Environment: real
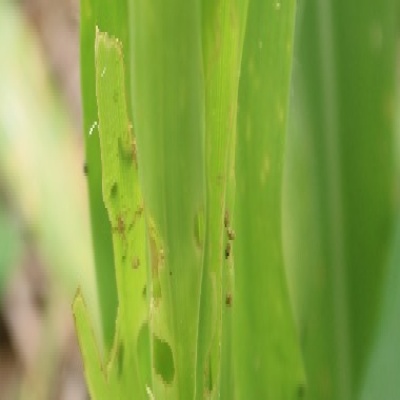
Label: fall_armyworm